Hot Gimmick

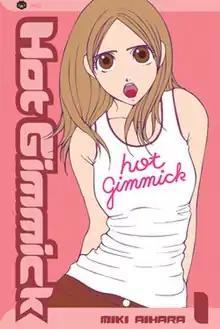
The English cover of the first manga volume, featuring Hatsumi Narita

is a Japanese "shōjo" manga series written and illustrated by Miki Aihara. It was serialized in Shogakukan's "Betsucomi" magazine from the December 2000 issue (released in November) to the August 2005 issue (released in July). Shogakukan collected the individual chapters into 12 bound volumes under the Flower Comics imprint. Viz Media licensed the series for an English-language release in North America.